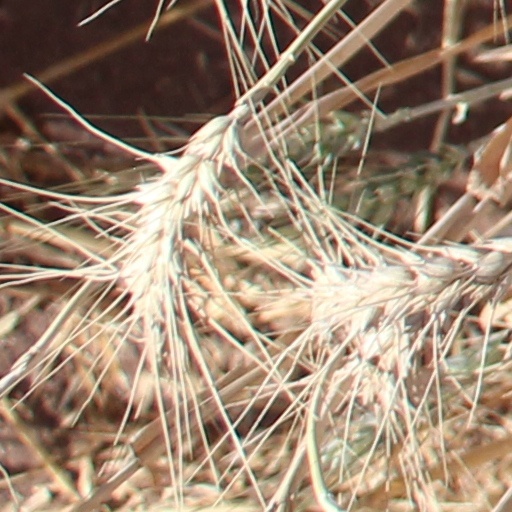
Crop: wheat